Knud Rasmussen

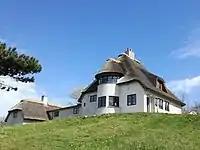
Knud Rasmussen House, now a museum, in Hundested, Sjælland, Denmark

Rasmussen left the team and traveled for 16 months with two Inuit hunters by dog sled across North America to Nome, Alaska, and for less than 48 hours (because of visa problems) to Russia, where he interviewed a few of the local Inuit, the Yupiks. He found they did indeed speak the same language as other Inuit. (Bown, pp 257-259). He was the first European to cross the Northwest Passage by dog sled. His journey is recounted in "Across Arctic America" (1927), considered today a classic of polar expedition literature. This trip has also been called the ""Great Sled Journey"" and was dramatized in the Canadian film "The Journals of Knud Rasmussen" (2006).